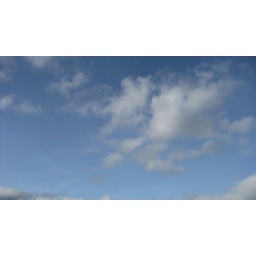
Nary a cloud in the sky today